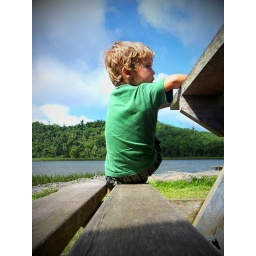
half way off his seat and all set to go throw rocks in the water... again.